Jacques Duchesne

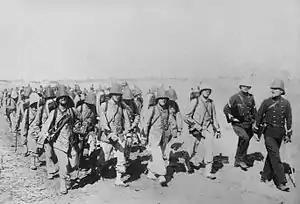
Landing of part of the French troops under Jacques Duchesne, the "40th Bataillon de Chasseurs à Pied" in Majunga, between 5 May and 24 May 1895.

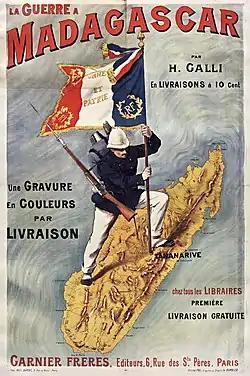
Duchesne was called the "Conqueror of Madagascar"

In 1895, Duchesne led the French invasion of Madagascar in the Second Franco-Hova War, disembarking his 15,000 troops at Majunga, and managing to capture Tananarive after seven months. Twenty French soldiers died fighting and 6,000 died of malaria and other diseases before the Second Franco-Hova War ended. The government signed a treaty that yielded significant powers to the French authorities but left the monarchy intact. Madagascar became a French protectorate.